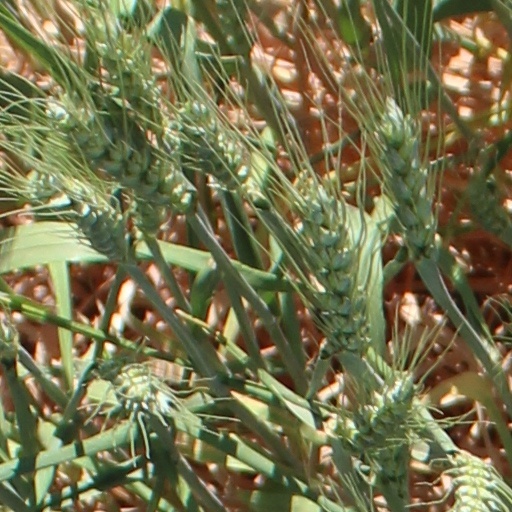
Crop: wheat